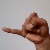
The image shows a hand gesture representing the letter 'J' in Indian Sign Language.